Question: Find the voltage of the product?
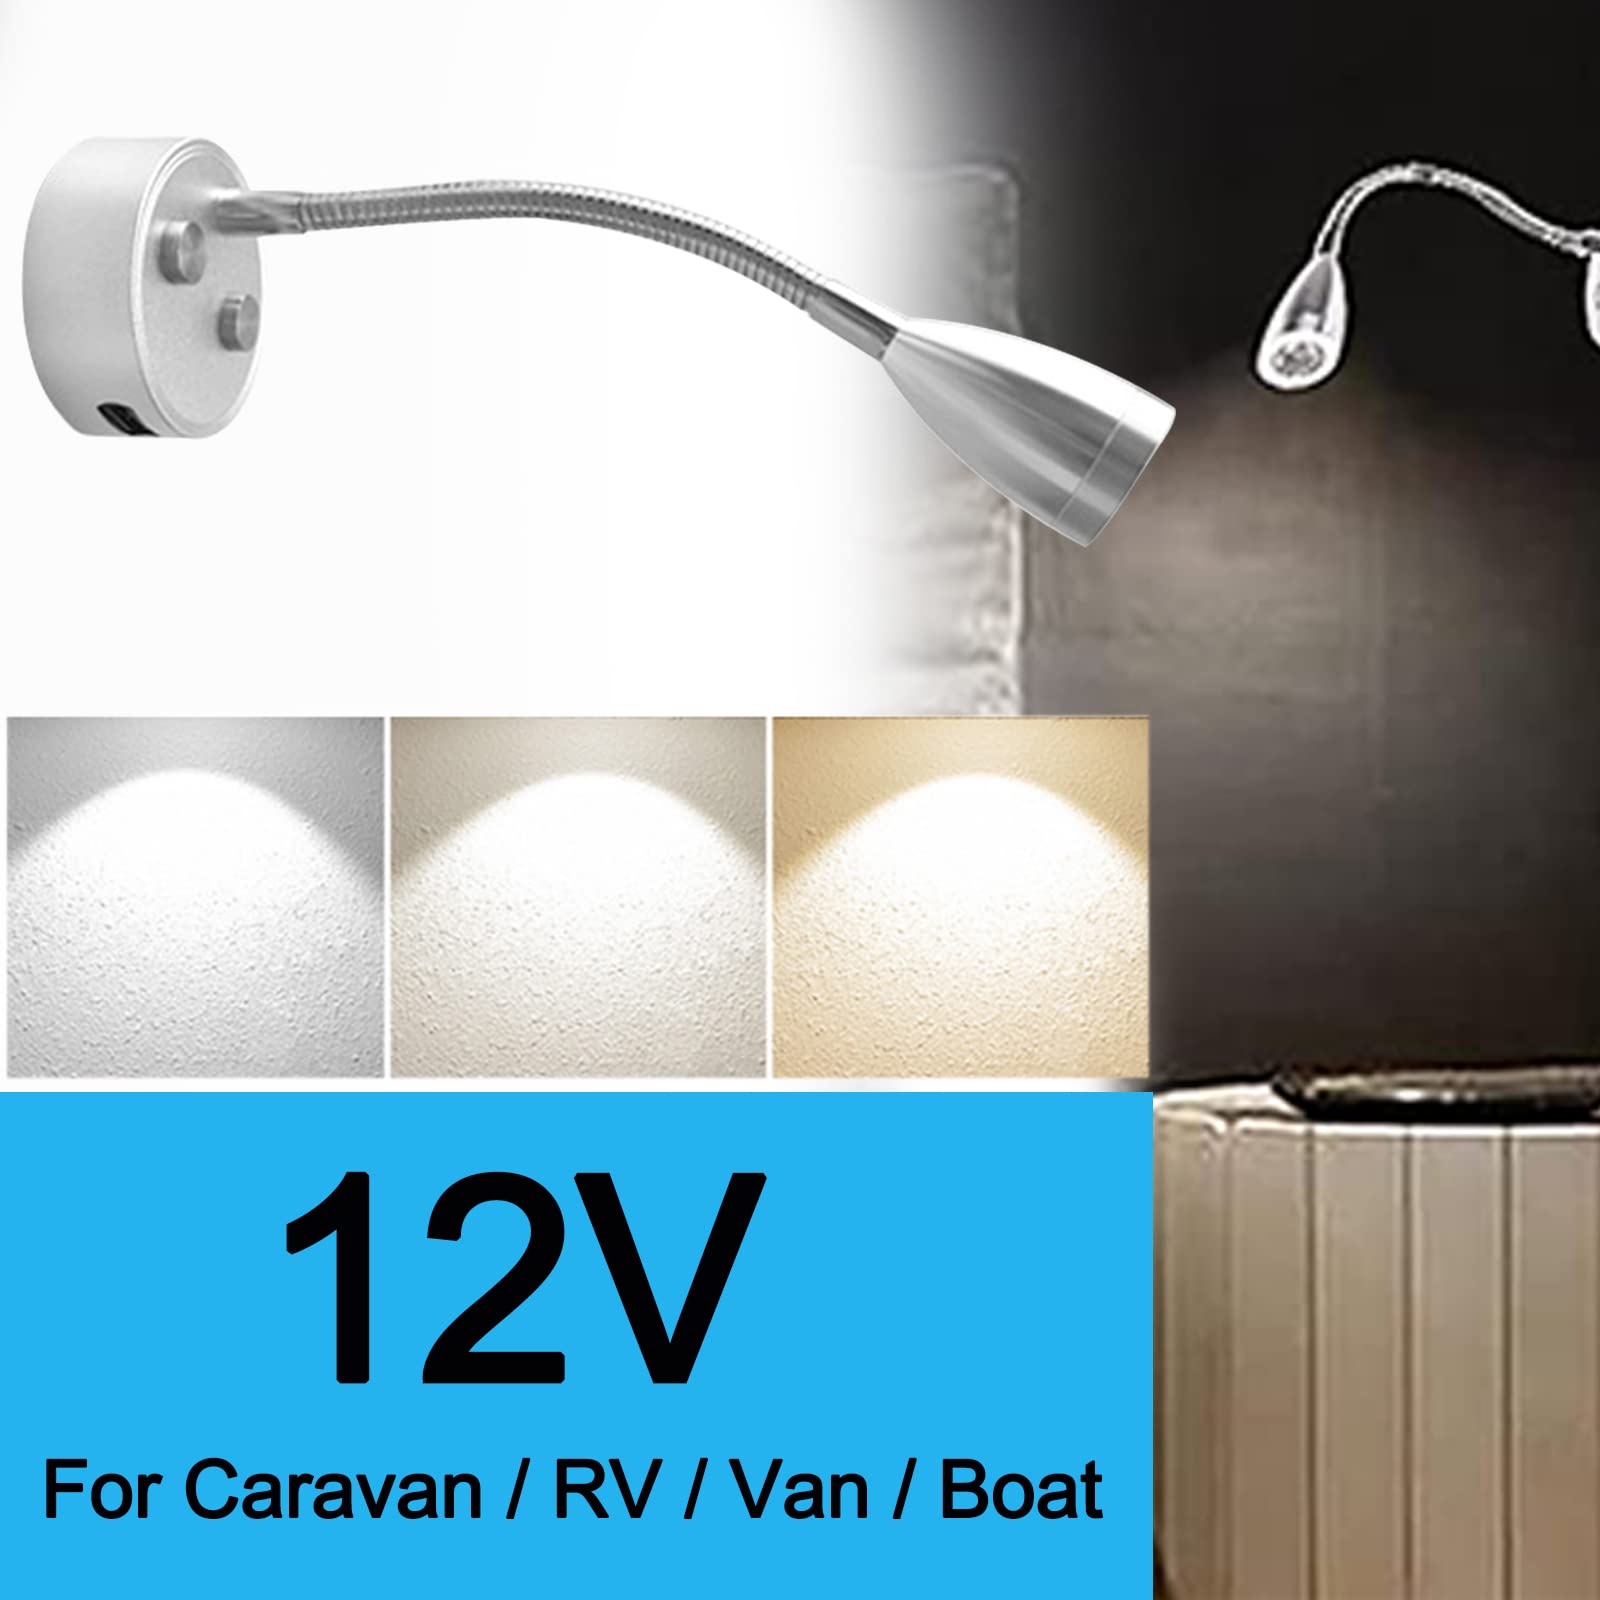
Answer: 12.0 volt